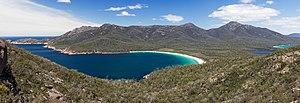
La péninsule Freycinet est une grande péninsule de l'est de la Tasmanie. Elle est située juste au nord de l'île Schouten et englobe la zone du parc national Freycinet.